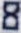
Number: 8